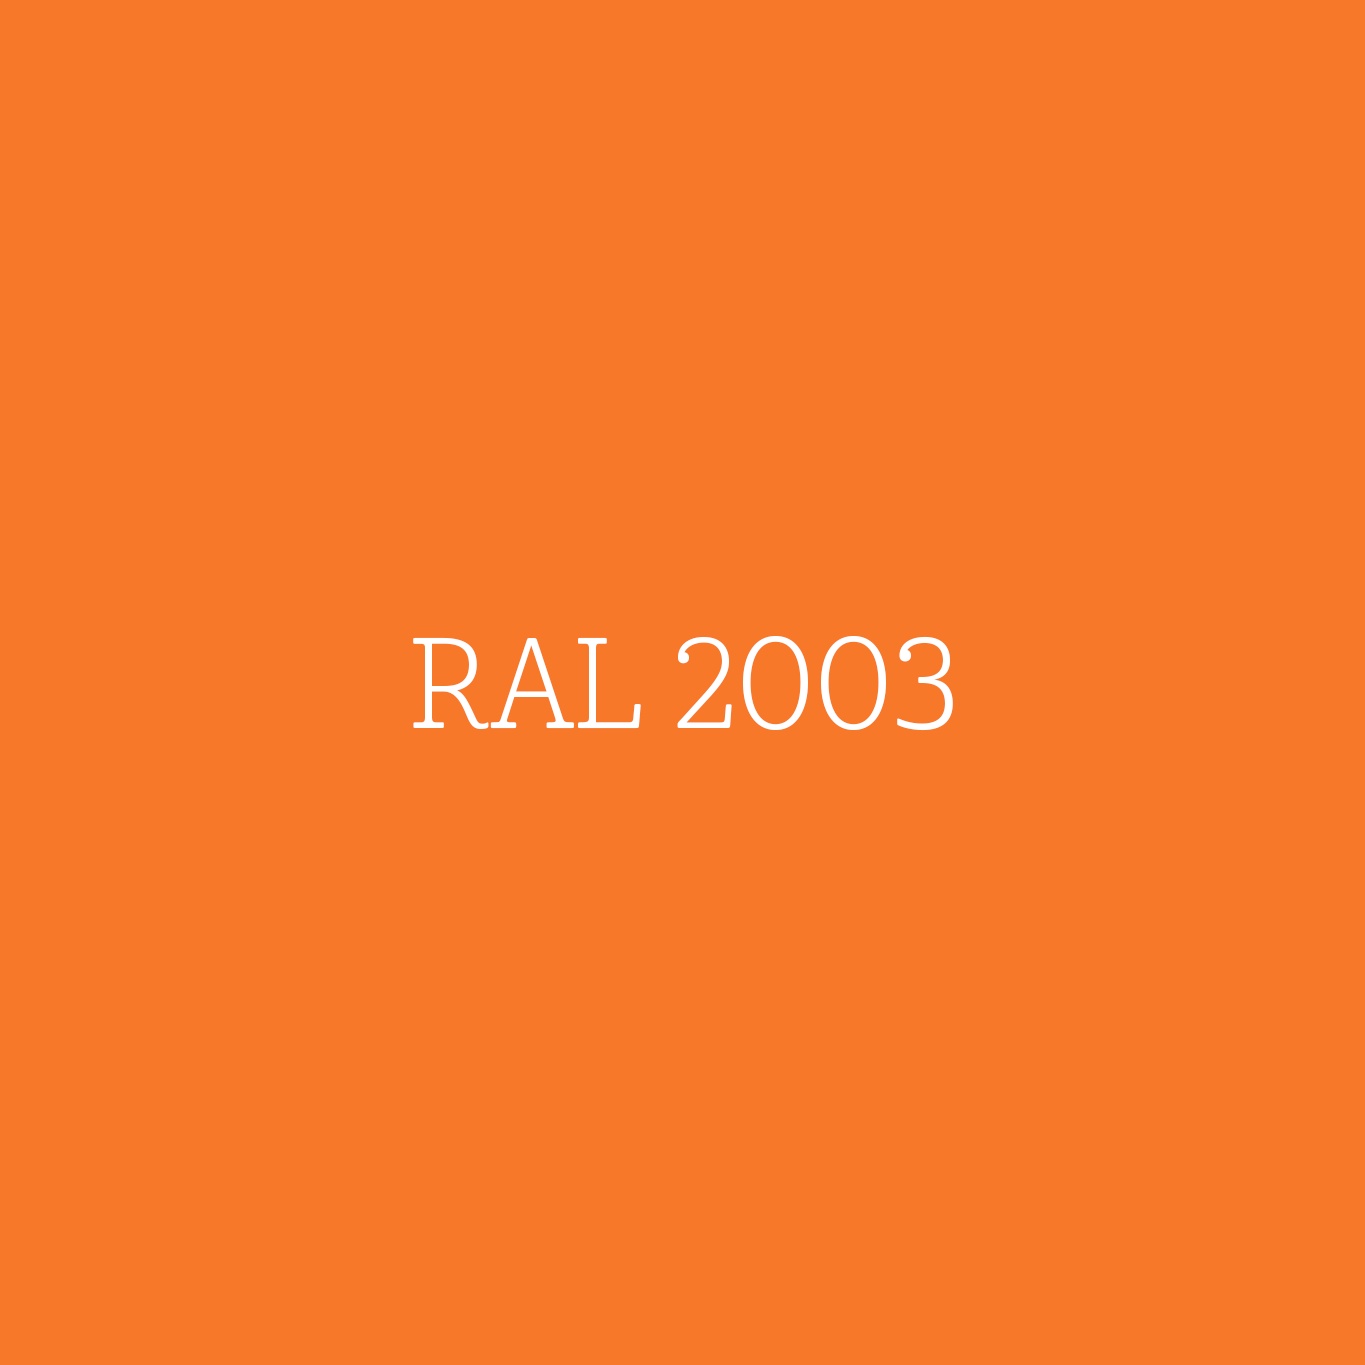
RAL 2003 Pastel Orange - gevelverf l'Authentique
Rendement: 8 – 10 m2 per liter. Verkrijgbaar in 2,5 liter en 5 liter. Verkrijgbaar in alle kleuren van de kleurenkaart van L'Authentique en de RAL kleurenwaaier. Toepasbaar: Buiten en binnen . Spatten reinigen met water. Stofdroog na 2 uur en overschilderbaar na 5 uur. De gevelverf van L’Authentique is toepasbaar op pleisterwerk, baksteen en op een niet te verse beton of cement ondergrond. ( nieuw cement en beton eerst 2 tot 3 maanden laten drogen alvorens te schilderen.) De gevelverf kan opgezet worden met een kwast, roller of een Airless-spray . Indien nodig de gevelverf verdunnen met maximaal 5 % water. Voor de Airless-spray de verf verdunnen tot de juiste spuitviscositeit. De Gevelverf van L'Authentique is een verf met het effect van krijtverf , maar is beter afwasbaar . Daardoor is deze verf ook uitermate geschikt om binnen toe te passen op plekken waar extra bescherming is, zoals op kinderkamers of een gang. Door het gebruik van natuurlijke pigmenten kunnen kleuren onderling gering afwijken. Zorg voor voldoende verf en gooi altijd restjes verf bij elkaar. Start niet halverwege het schilderen van het oppervlak met een nieuw blik verf. Het uiteindelijk resultaat is sterk afhankelijk van de werkwijze, de hoeveelheid verf die wordt gebruikt en de ondergrond. Een kleurenstaal is slechts een indicatie van de kleur, hier kunnen geen rechten aan worden ontleend. We adviseren altijd eerst een tester van de kleur te bestellen en een testvlak te maken.
Brand: MT-sfeeridee
Category: Hardware > Building Consumables > Painting Consumables > Paint